Samuel Brown (engineer)

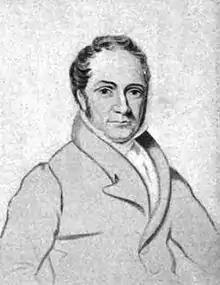
Samuel Brown

Samuel Brown (1799 – 16 September 1849) was an English engineer and inventor credited with developing one of the earliest examples of an internal combustion engine, during the early 19th century.